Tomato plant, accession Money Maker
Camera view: vertical (180 deg); turntable rotation: 60 degrees
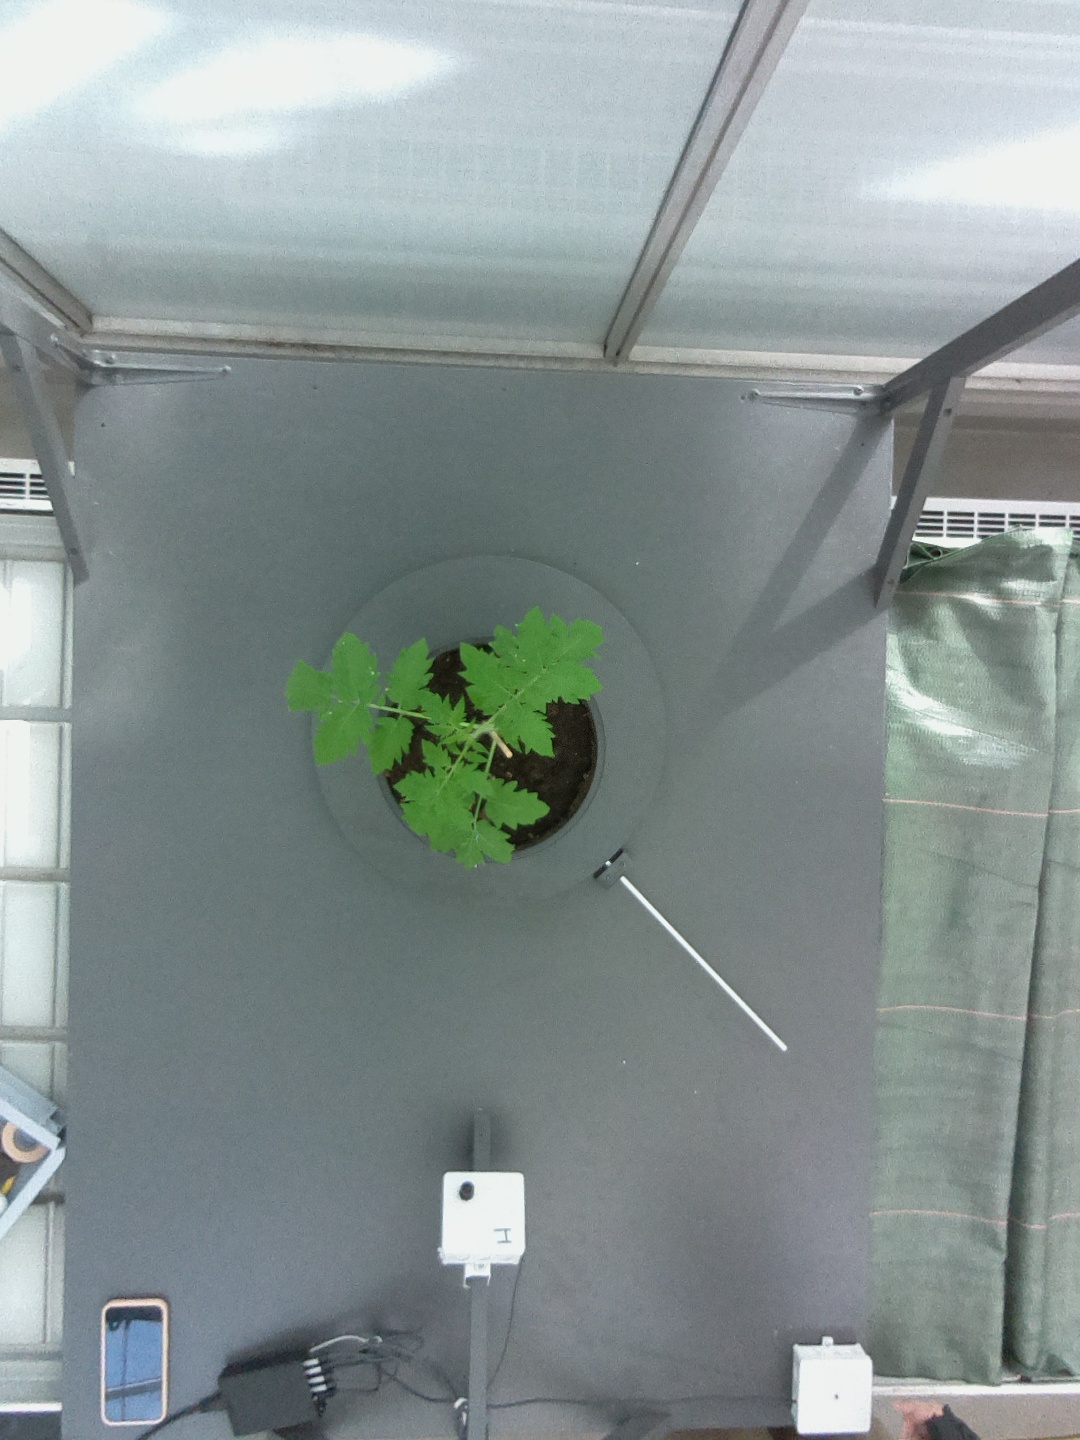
BBCH growth stage 13: 6 of true leaves visible